Blue Toad Murder Files

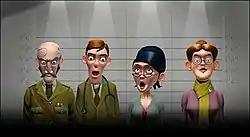
(From L-R) The Colonel, The Doctor, The Librarian, and The Jeweller.

Once again, the episode begins with the narrator giving a review of each event in the previous episodes. The Constable, Moses, Inspector Bragg, and the player are shown at the Police Station, with Bragg trying to get Moses to speak the truth. The Inspector soon notices that something outside is on fire. The smoke leads the player to the Town Hall. After extinguishing the fire, the player is informed by the Town Hall Clerk that the fire started in a cabinet in one of the archives. She also gives the player the names of the four visitors who visited the Town Hall that day: The Colonel, The Doctor, The Librarian, and The Jeweller. Upon return to the Little Riddle Hotel, the player learns that Watson—a smart dog and a loyal Blue Toad agent—has also arrived in Little Riddle. Determined to discover something, the player pays visits to the four suspects; at the Doctor's Surgery, it is learned that the Doctor was just researching at the archive, but before that, the player encounters Mrs. Bothersome, who is at first thought to be Mrs. Gossip but is later learned to be her twin sister; at the Library, the Librarian says that she was at the Town Hall to sort out the filing system; the Jeweller states that she was in the archives researching information about a pearl necklace; and the Colonel says that he was "doing a bit of reconnaissance". After hearing that something is happening at the Antique Shop, the player goes there. The cashier tells the player that someone (wearing a hat pulled down low) was trying to steal a Prometheus statue (one that bears a strong resemblance to the one Moses stole). The cashier also tells the player that there are three of these statues, but then Inspector Bragg arrives and asks the player to leave immediately. The player then visits the Town Hall, where the Town Hall Clerk says that Inspector Bragg has told her not to grant the player permission to look at the archives, but she also says that she is off-duty this evening. At Mrs. Bothersome's cottage, the player finds out that the Doctor is arranging assignations with the Librarian. In the Hotel, the player looks at the newspaper clipping received from Mother’s letter and notices the photo on the back; it is a portrait of Lady Snobbish's grandmother and grandfather, with the grandmother wearing a familiar pearl necklace and a Prometheus statue set on a table behind the couple. When the player visits Riddle Manor and asks Lady Snobbish if she sold the pearl necklace, she states that her father took it when he "left". Since it is now evening, the player sneaks into the archives, where they find an empty paraffin canister and an intact box of matches. After Watson sniffs the evidence, the player knows who used the two items and goes to the police. At the end of the episode, it is revealed that the Librarian was the one who set the fire in the archives. When the Constable and Bragg question the Librarian, she states that she did it for love, but says it wasn't for the Doctor. After her confession, she is hit by a car and dies.